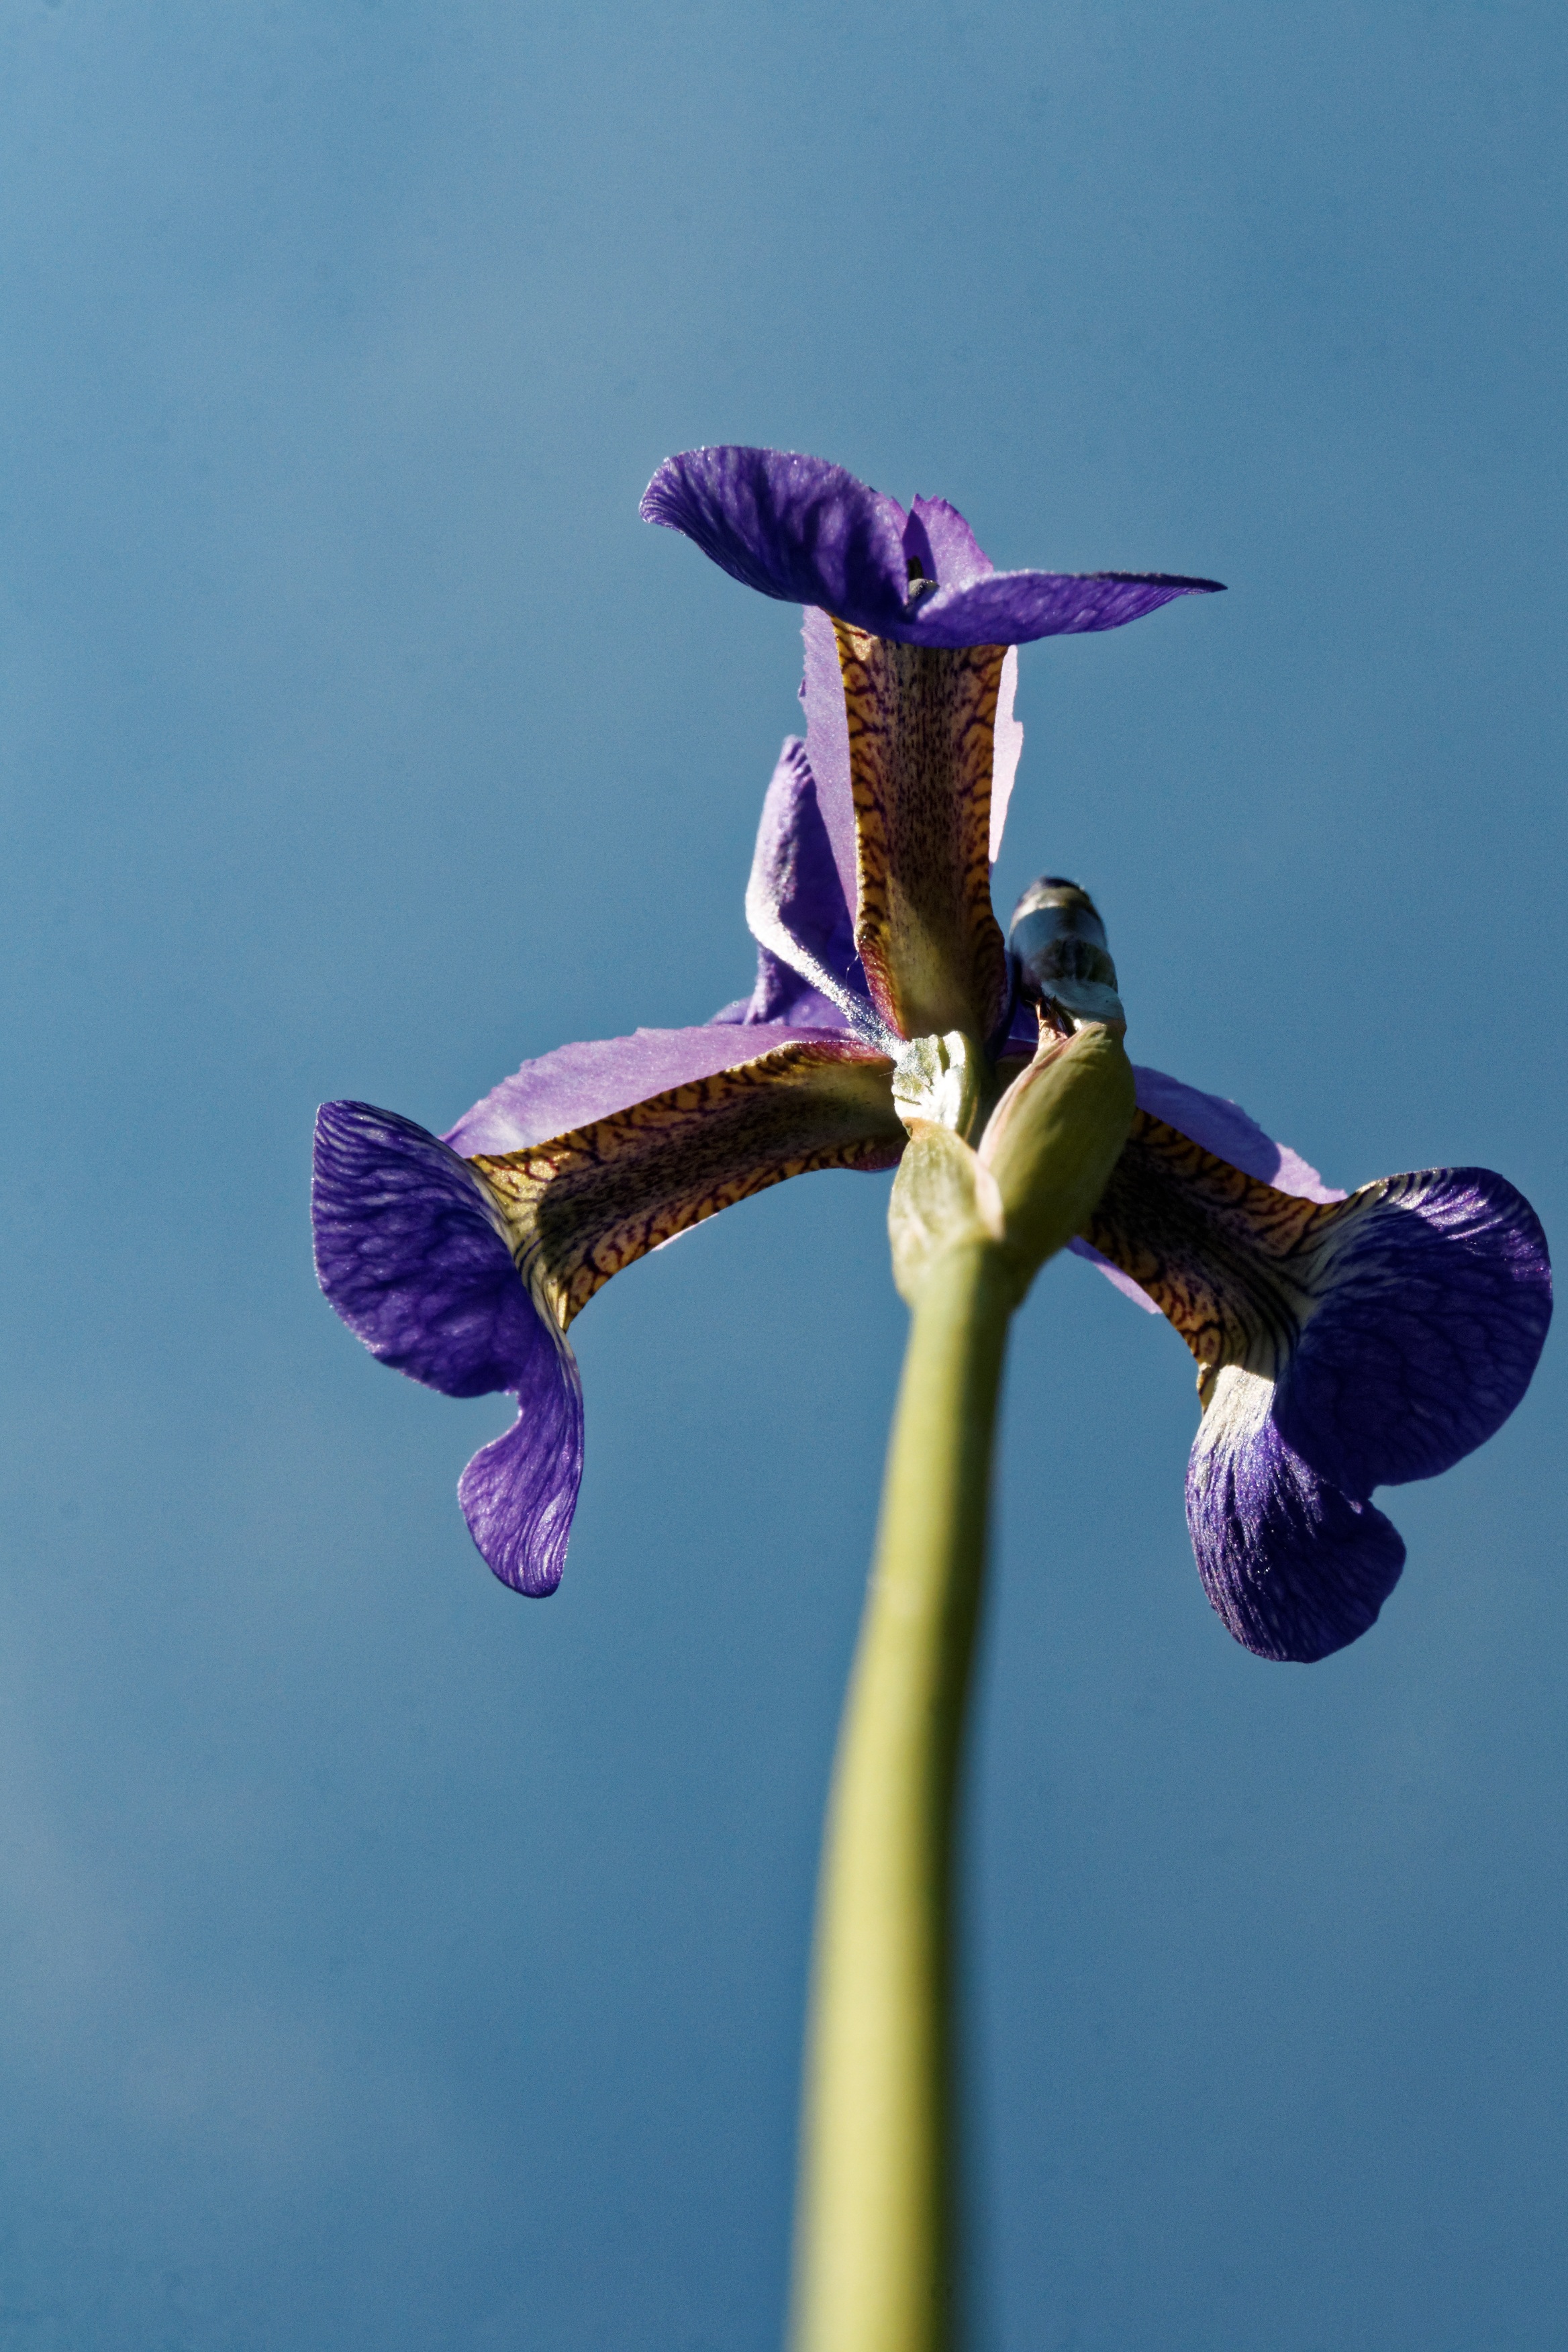
blossom, plant, flower, purple, bloom, spring, color, botany, blue, close, flora, iris, violet, lily, macro photography